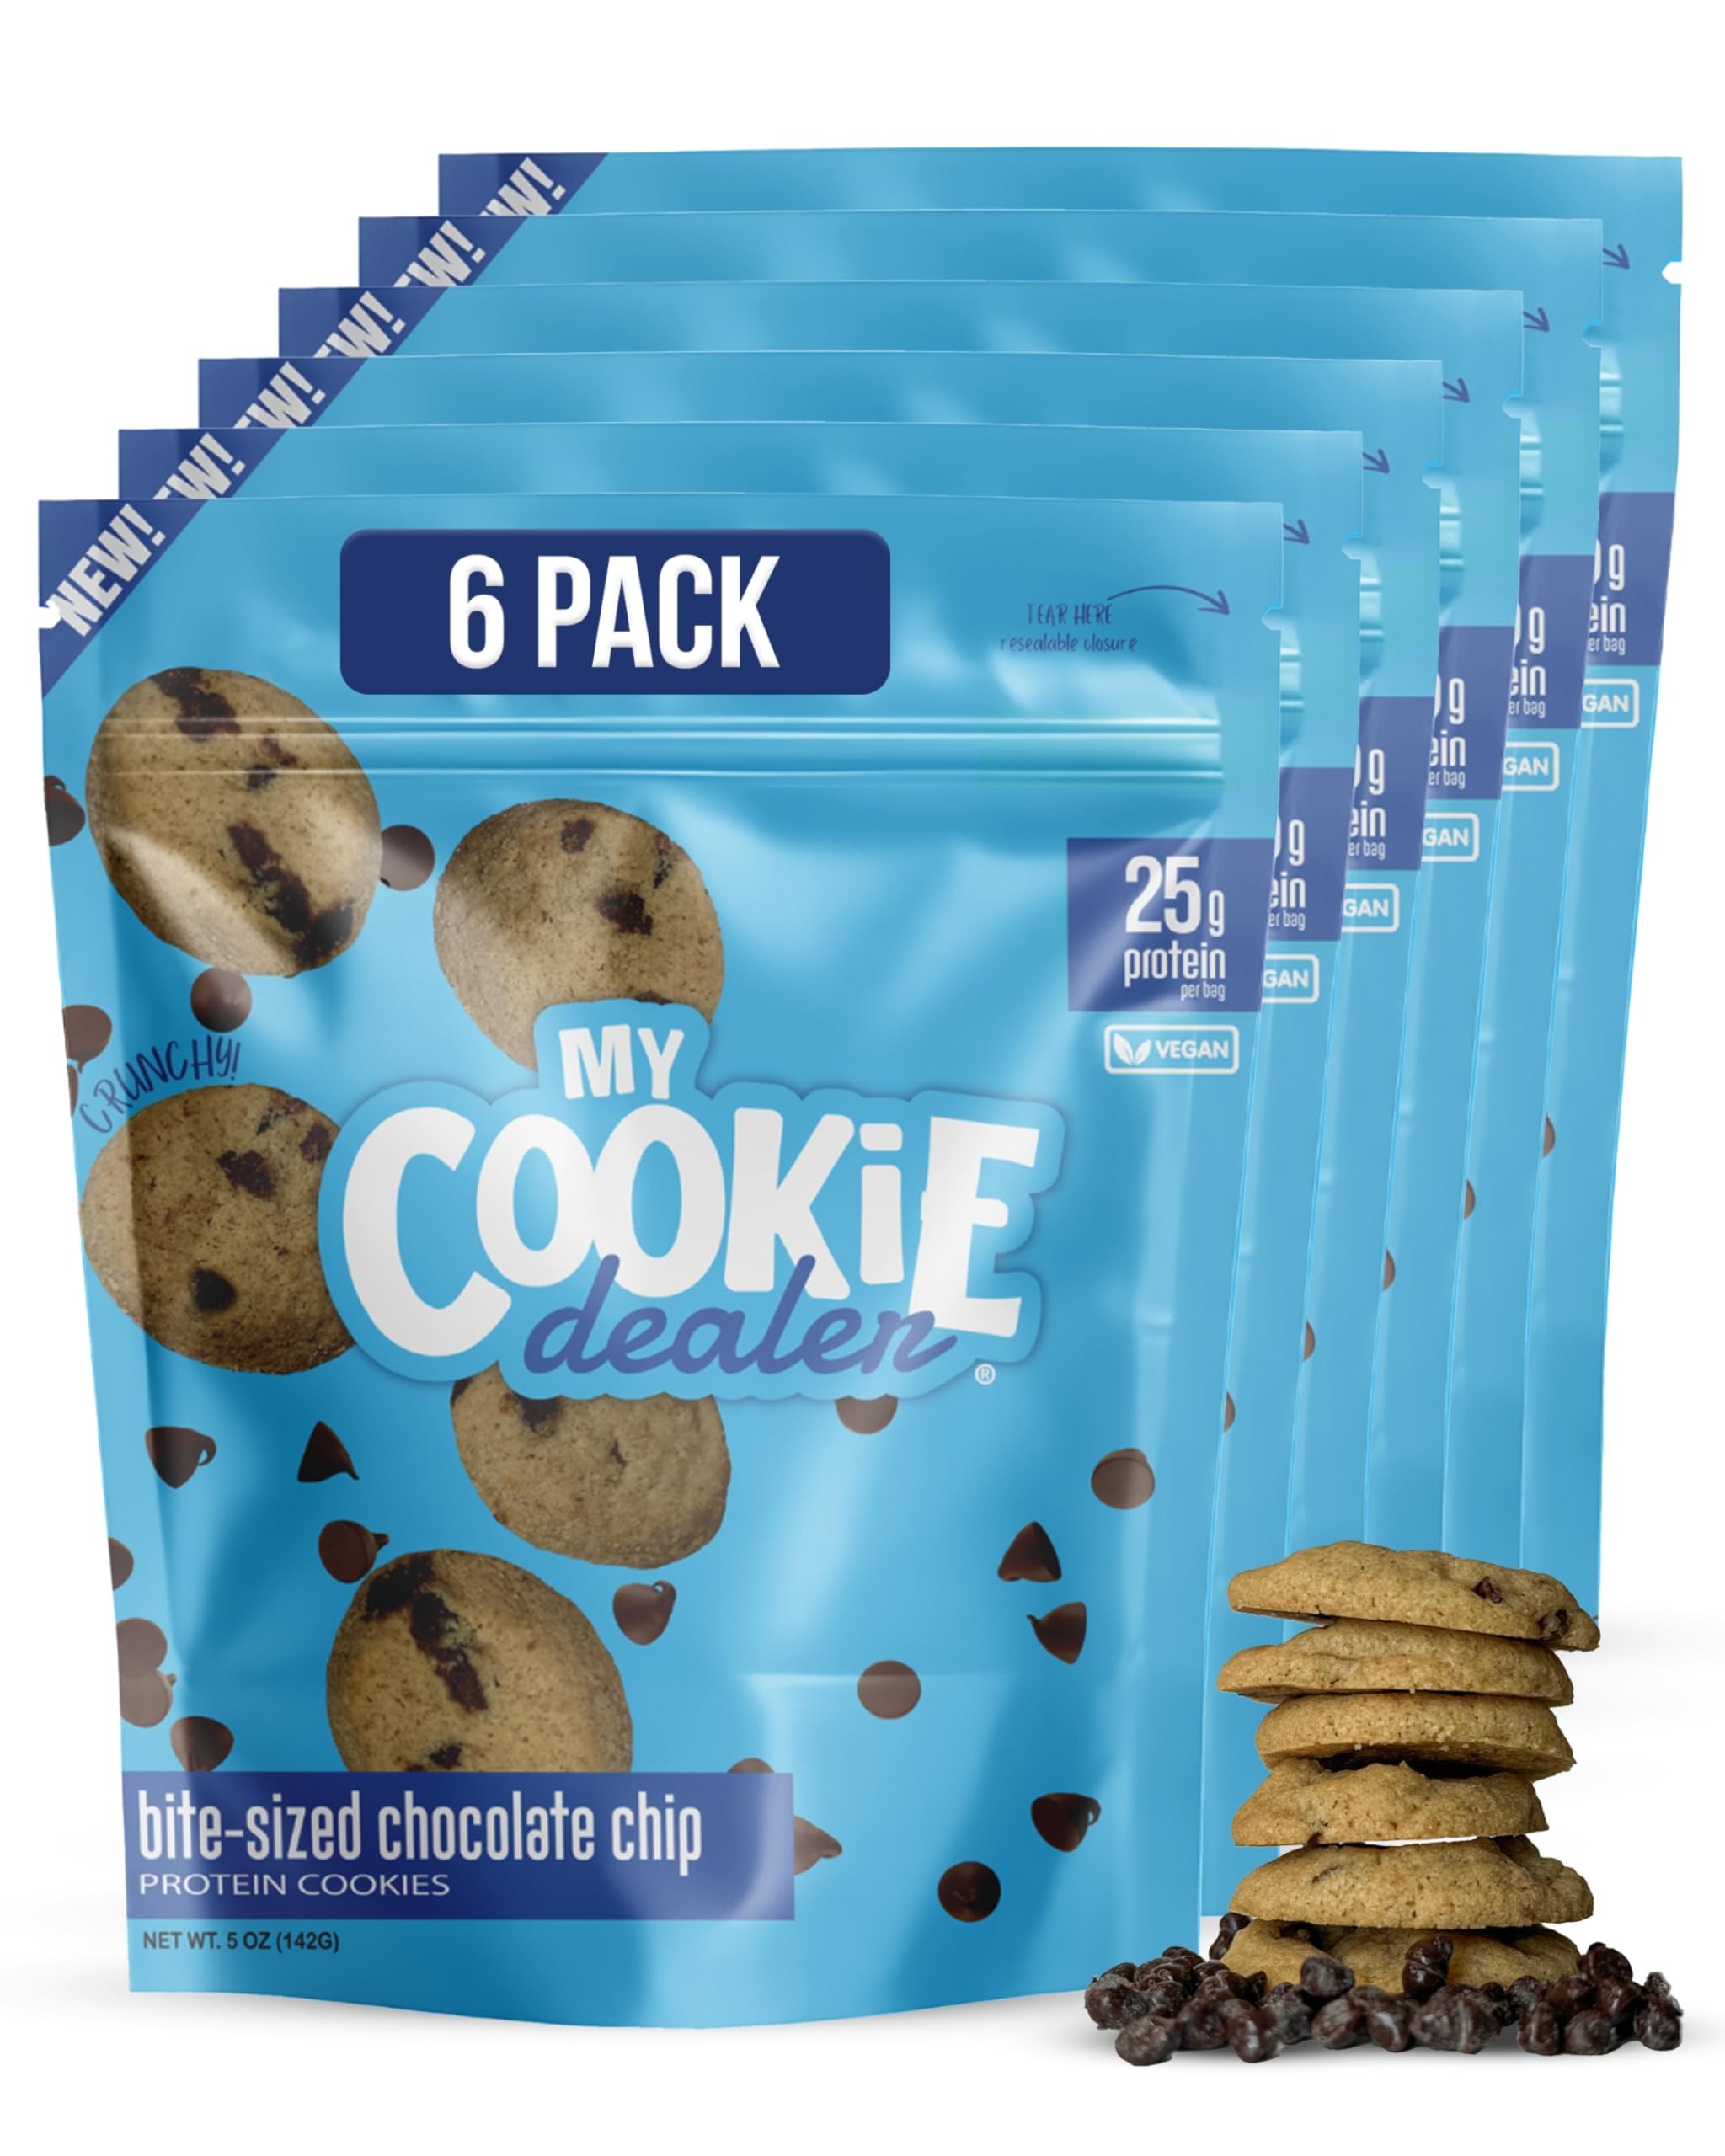
Item Name: My Cookie Dealer Protein Cookies, Bite-Sized Crunchy Chocolate Chip Cookies, (6-Pack, 5oz Cookie) - 25g Protein per Bag (Made with RAW Nutrition Protein) - Healthy Post Work-Out & Travel Snacks, Vegan
Bullet Point 1: Cop Your Protein Fix: Made with Raw Nutrition protein, My Cookie Dealer Bite-Sized Protein Cookies deliver a delicious and nutritious treat that's perfect for any time of day. Whether you're craving a satisfying post-workout snack or searching for a dessert alternative packed with protein, look no further. 25 grams of protein per resealable bag. 6 pack of 5 oz bag of crunchy Bite-Sized Chocolate Chip Protein Cookies.
Bullet Point 2: Chocolate Chip: A classic masterpiece, our traditional chocolate chip cookie batter is a timeless favorite. It boasts a blend of rich chocolate chips and buttery dough, delivering a nostalgic, comforting taste. It's a simple yet irresistible delight for your taste buds.
Bullet Point 3: Protein On-The-Go: Our resealable bag of crunchy, bite-sized protein cookies combine exquisite flavors with the nourishing power of protein. Each bag is fortified with 25g of high-quality RAW Nutrition protein, making these mini cookies an ideal snack for fitness enthusiasts, busy professionals, or anyone seeking a healthy treat.
Bullet Point 4: Just the Good Stuff: You'll never get bored of these bite-sized protein cookies. My Cookie Dealer has tons of crazy good, protein-packed flavors to choose from, with more getting whipped up all the time! Be sure to check back for new flavors.
Bullet Point 5: Meet Your Dealers: My Cookie Dealer started when Karen Morel, the brains behind the brand, packed her homemade cookies as her bodybuilder husband’s gym snack, and they became an instant hit. Soon, her irresistible treats sparked a craving frenzy. Demand grew, friends and family clamored for more. My Cookie Dealer is truly a family company and a labor of love. Journey with us as we keep spreading that cookie love and riding the sugar high!
Product Description: Cop Your Protein Fix: Made with Raw Nutrition protein, My Cookie Dealer Bite-Sized Protein Cookies deliver a delicious and nutritious treat that's perfect for any time of day. Whether you're craving a satisfying post-workout snack or searching for a dessert alternative packed with protein, look no further. 25 grams of protein per resealable bag. 6 pack of 5 oz bag of crunchy Bite-Sized Chocolate Chip Protein Cookies.
Value: 30.0
Unit: Ounce

Price: 35.94